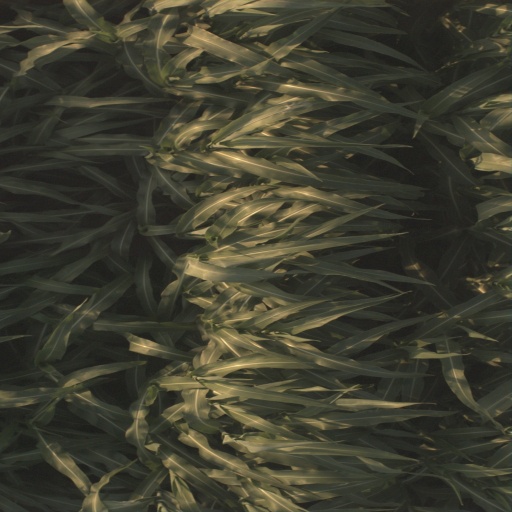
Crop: sorghum